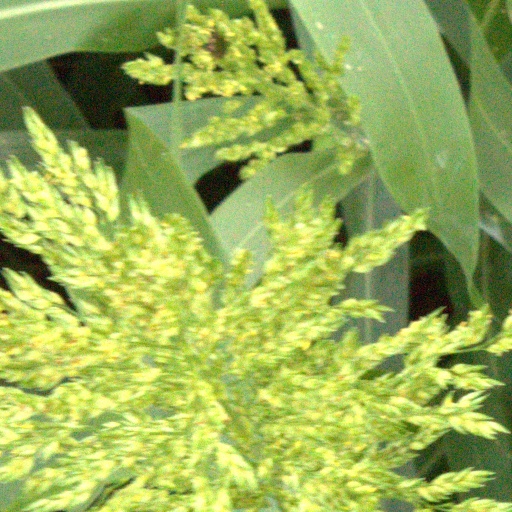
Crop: sorghum